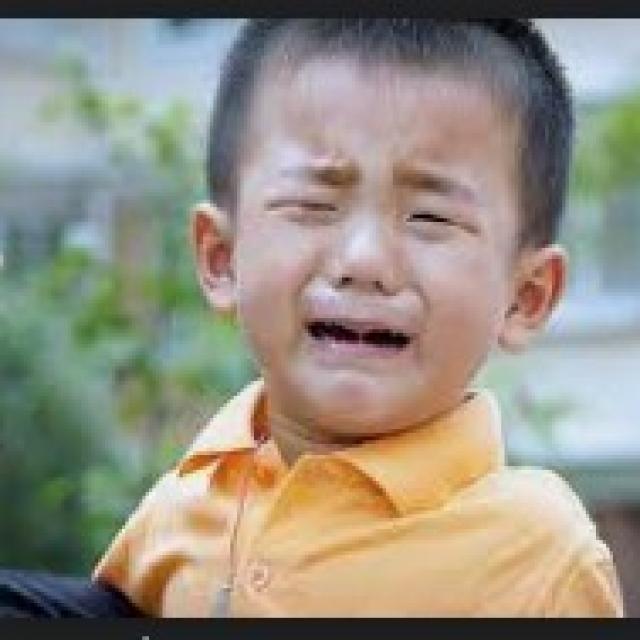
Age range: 0-12